TNA Genesis (2013)

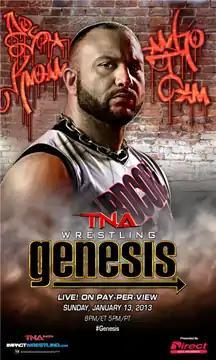
Promotional poster featuring Bully Ray

The 2013 Genesis was a professional wrestling pay-per-view event produced by Total Nonstop Action Wrestling that was held on January 13, 2013 at the Impact Wrestling Zone in Orlando, Florida. It was the eighth annual Genesis event. This was the first pay-per-view event of the 2013 calendar to jump start TNA's new business initiative to reduce their regular annual PPVs a year down to four.